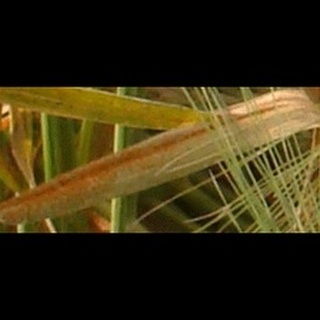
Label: wheat_brown_rust